Receptor antagonist

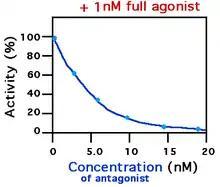
Antagonists will block the binding of an agonist at a receptor molecule, inhibiting the signal produced by a receptor–agonist coupling.

A receptor antagonist is a type of receptor ligand or drug that blocks or dampens a biological response by binding to and blocking a receptor rather than activating it like an agonist. Antagonist drugs interfere in the natural operation of receptor proteins. They are sometimes called blockers; examples include alpha blockers, beta blockers, and calcium channel blockers. In pharmacology, antagonists have affinity but no efficacy for their cognate receptors, and binding will disrupt the interaction and inhibit the function of an agonist or inverse agonist at receptors. Antagonists mediate their effects by binding to the active site or to the allosteric site on a receptor, or they may interact at unique binding sites not normally involved in the biological regulation of the receptor's activity. Antagonist activity may be reversible or irreversible depending on the longevity of the antagonist–receptor complex, which, in turn, depends on the nature of antagonist–receptor binding. The majority of drug antagonists achieve their potency by competing with endogenous ligands or substrates at structurally defined binding sites on receptors.